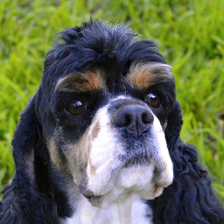
Label: animals